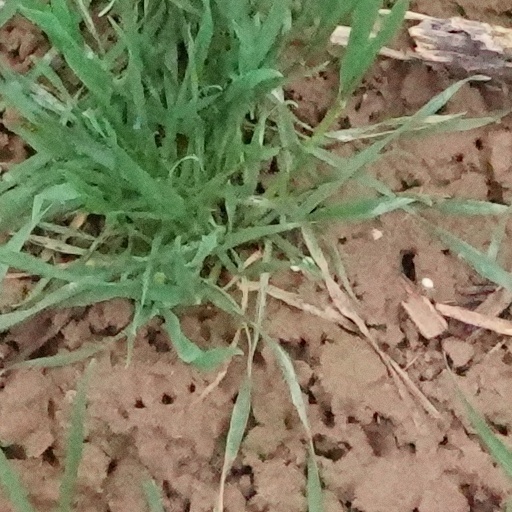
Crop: wheat